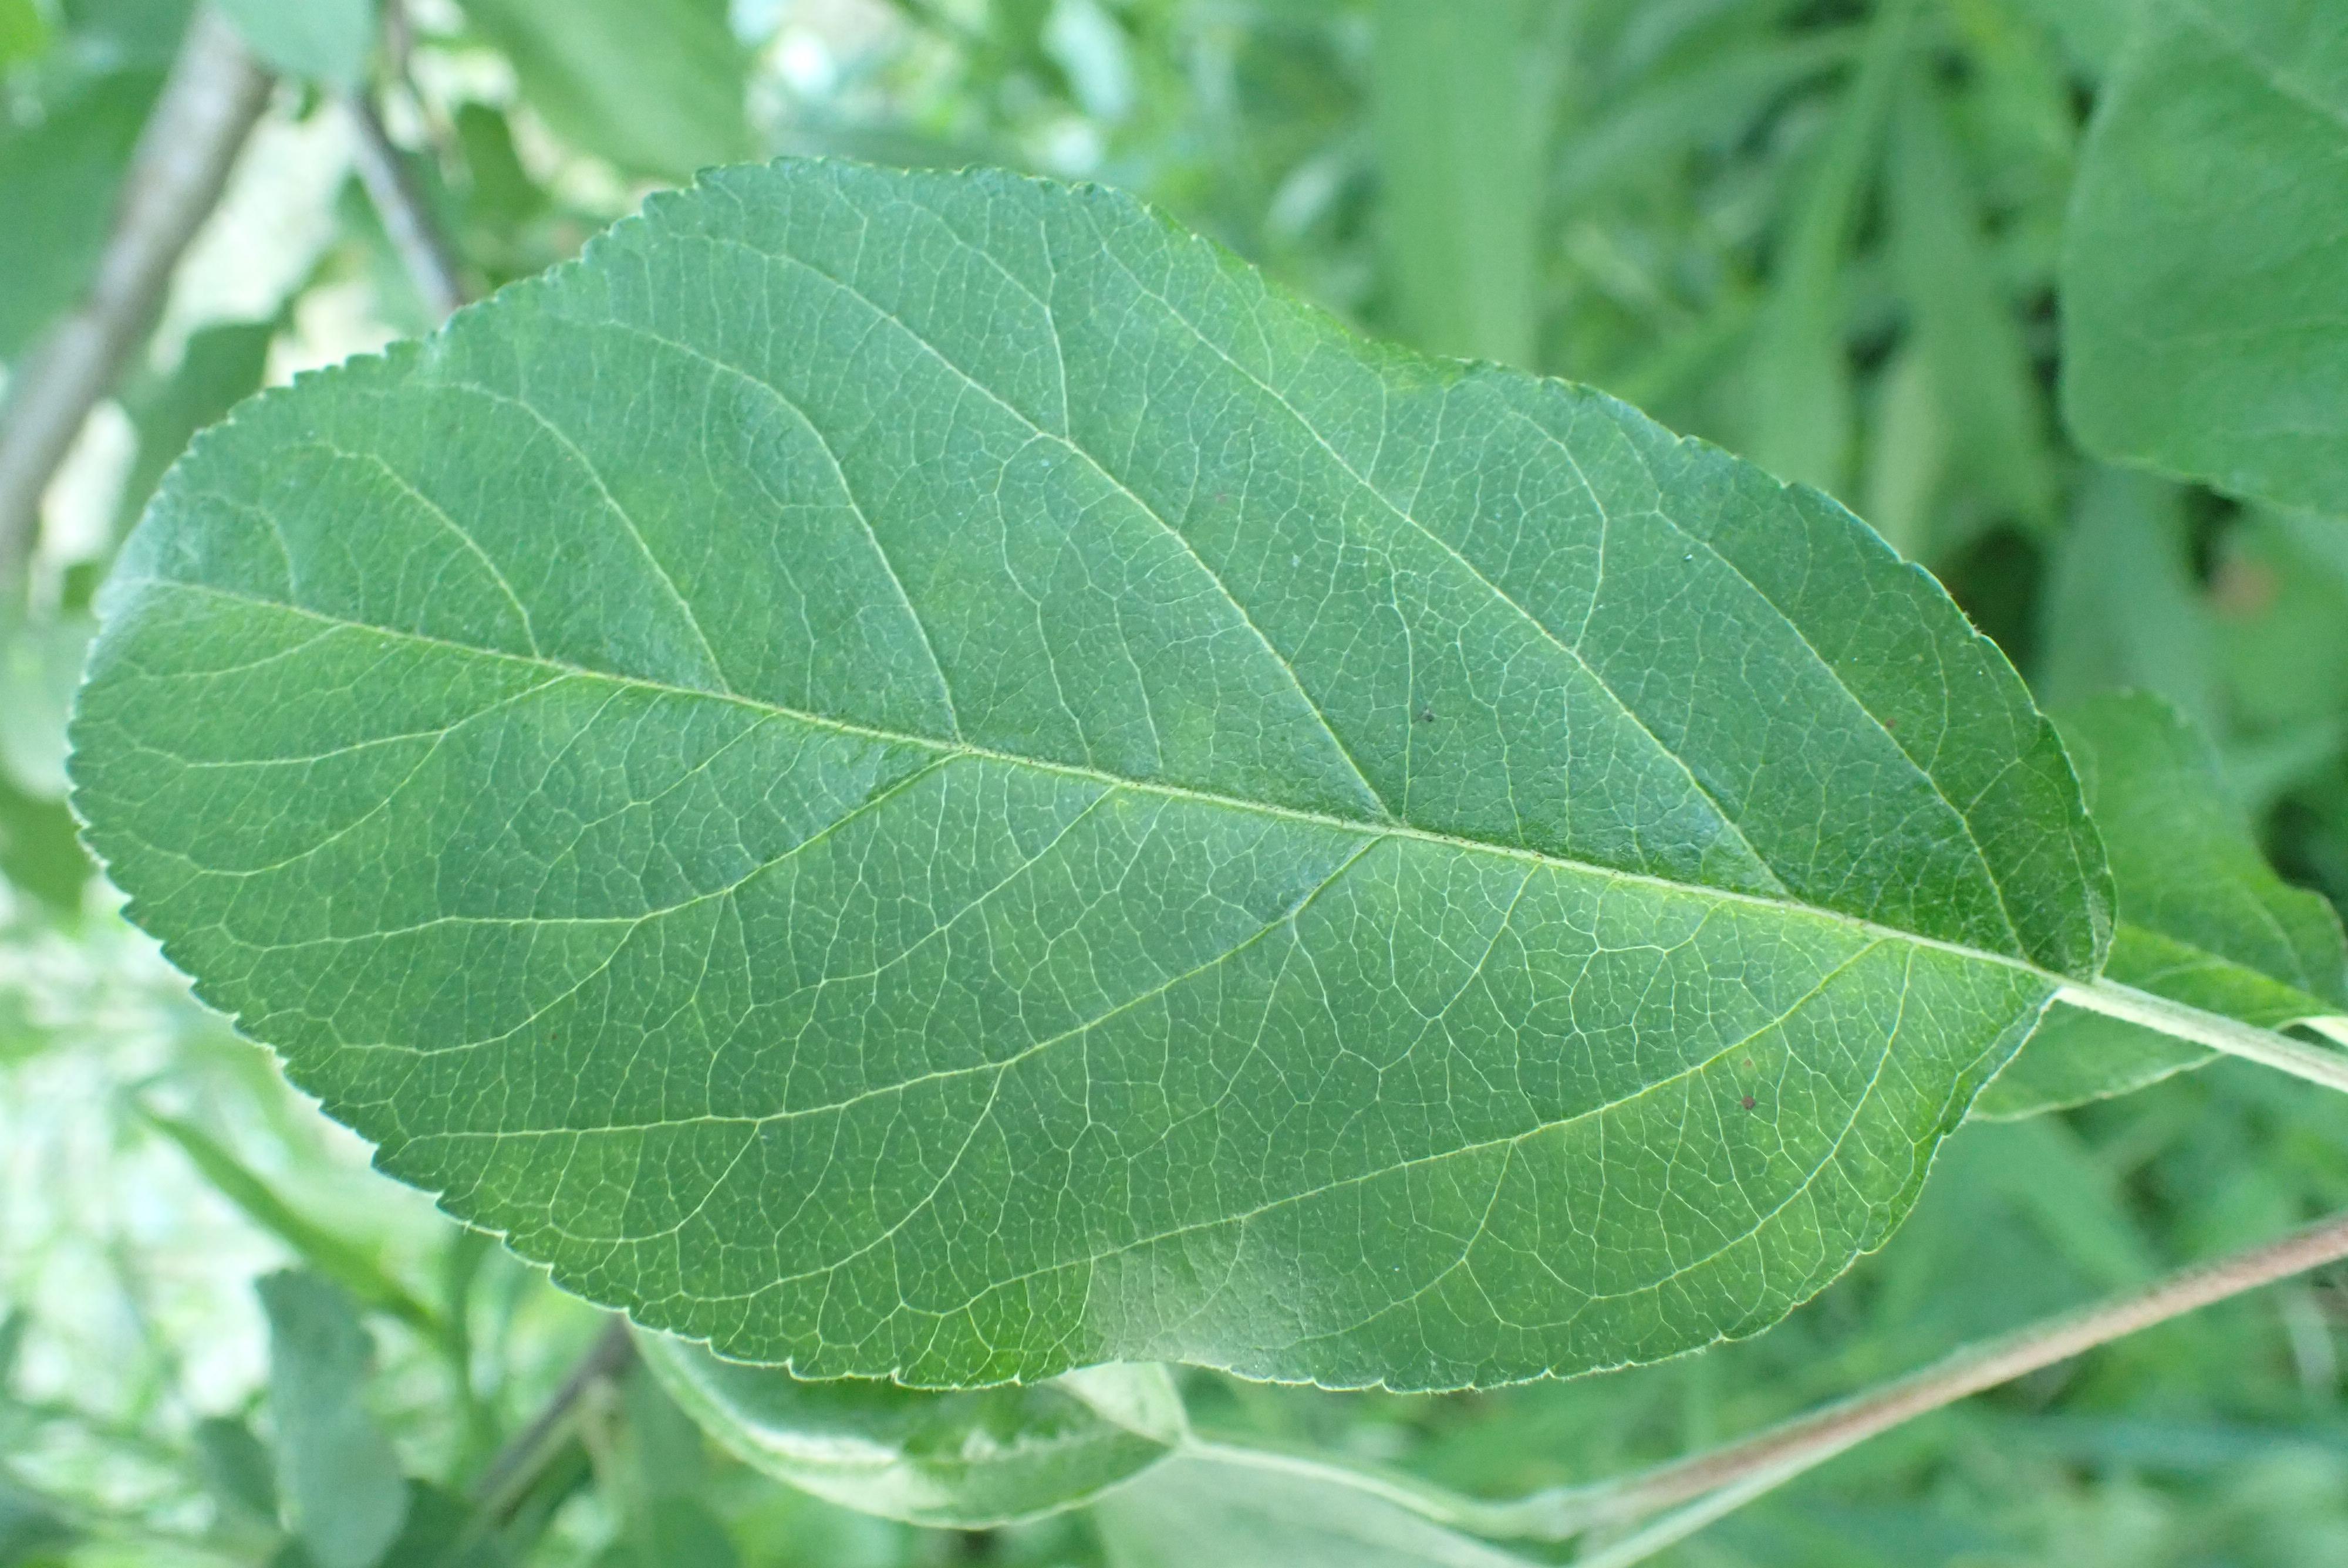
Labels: healthy